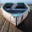
Label: ship